Charlton Island

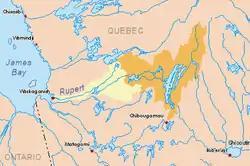
Charlton Island northwest of Rupert Bay at the mouth of the Rupert River

Charlton Island (Sivukutaitiarruvik) is an uninhabited island located in James Bay, Qikiqtaaluk Region, Nunavut, Canada. Located northwest of Rupert Bay, it has an area of .